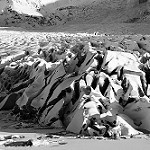
Label: B & W